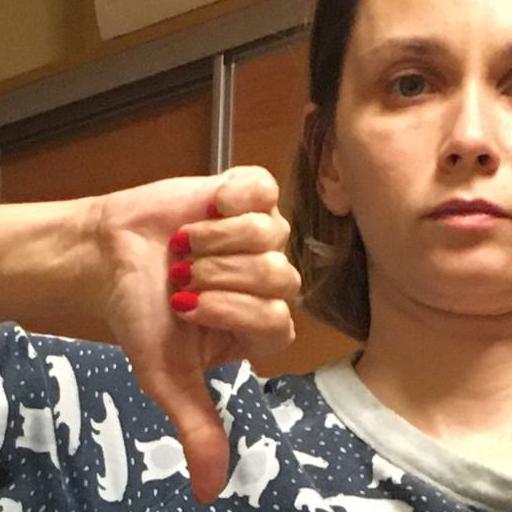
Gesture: dislike